Super (2005 film)

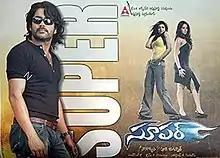
Poster

Super is a 2005 Indian Telugu-language heist action thriller film written and directed by Puri Jagannadh. It was produced by Nagarjuna on Annapurna Studios banner. The film stars Nagarjuna, Anushka Shetty, Sonu Sood, and Ayesha Takia. The music was composed by Sandeep Chowta, while the cinematography and editing were handled by Shyam K. Naidu and Marthand K. Venkatesh. The film also marks Ayesha's Telugu debut and Anushka's acting debut.